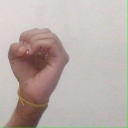
अक्षर: ऊ